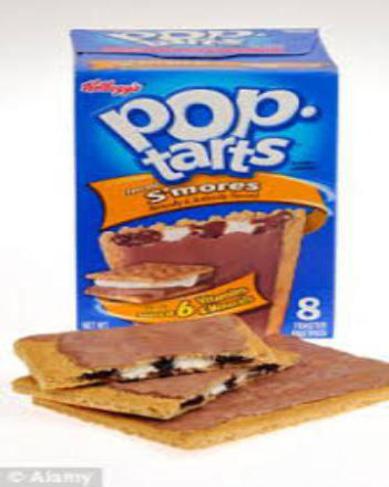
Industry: Food